Gonzalo Salvadórez

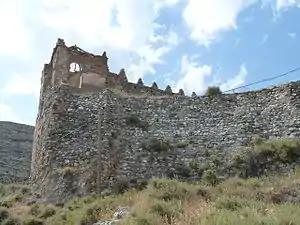
Castle at Rueda de Jalón where Gonzalo and many other nobles lost their lives.

Gonzalo Salvadórez (or Salvadores) (died 6 January 1083), "called Cuatro Manos (‘four hands’) on account of his great valour", was one of the most powerful Castilian noblemen of his era, a kinsman of the Lara family, and by tradition, descendant of the Counts of Castile. He was a son of Salvador González and brother of Álvaro Salvadórez, with whom he often figures in contemporary documentation. His family's area of influence was Bureba.